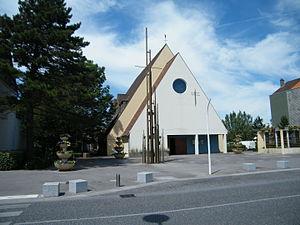
Fort-Mahon-église. Église Notre-Dame-de-l'Assomption.
Fort-Mahon-Plage est une commune française située dans le département de la Somme, en région Hauts-de-France.